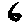
Label: 6